Nautilus (1800 submarine)

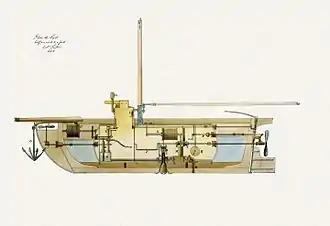
A cross-section of Fulton's 1806 submarine design

"Nautilus"'s first test dives were in the Seine at Rouen, in the Saint-Gervais dock, beginning July 29, 1800. These tests were all successful, but the river current interfered with some tests, so Fulton took the boat to Le Havre to work in the quiet salt water of the harbor. He tested endurance with a candle lit, and found the flame did not challenge the air capacity of the snorkel. He also tested the speed of his two men cranking against that of two men rowing on the surface. "Nautilus" covered the course two minutes faster than the rowing crew. During this time he changed the screw propeller to one with four vanes, like a windmill, and modified the rudder.